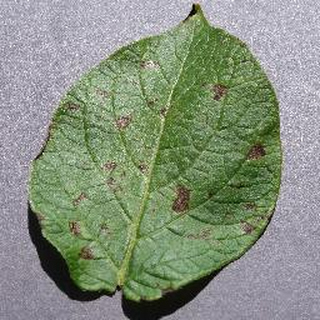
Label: potato_early_blight